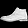
Label: Ankle boot